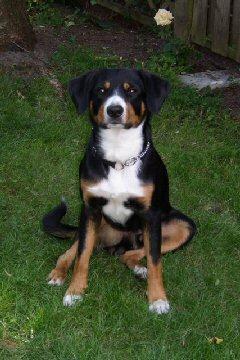
EntleBucher